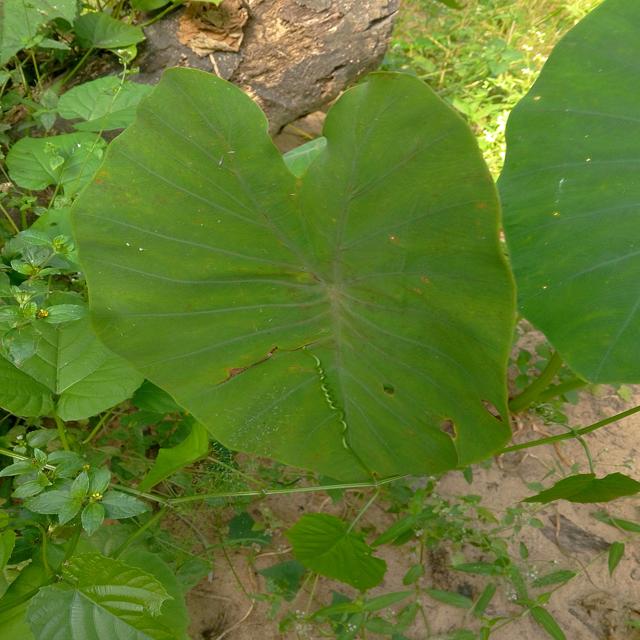
Label: Early_Blight